Milwaukee School of Languages

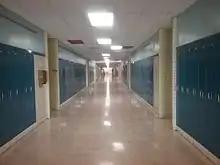
The hallways of MSL

The school first offered immersion programs for middle school students in 1986, and added high school grades in 1996.